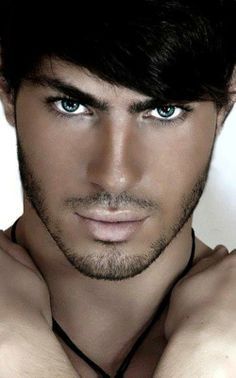
Gender: men